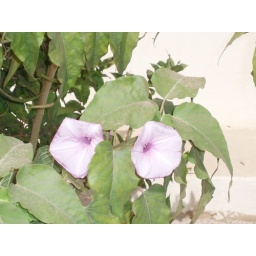
Hotel Karamboa, Boa Vista Island. Garden plants and flowers in the hotel grounds.